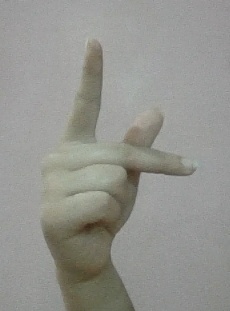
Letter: dha